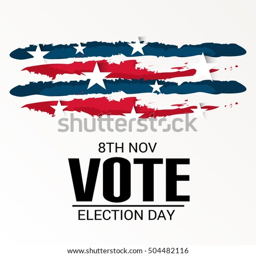
vector illustration of a background for holiday .